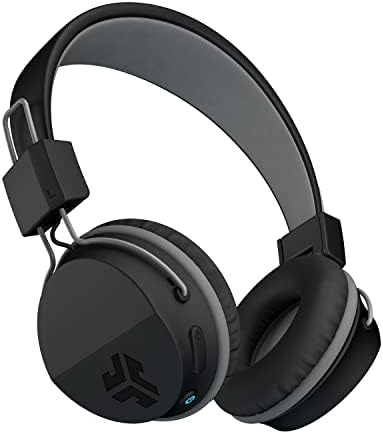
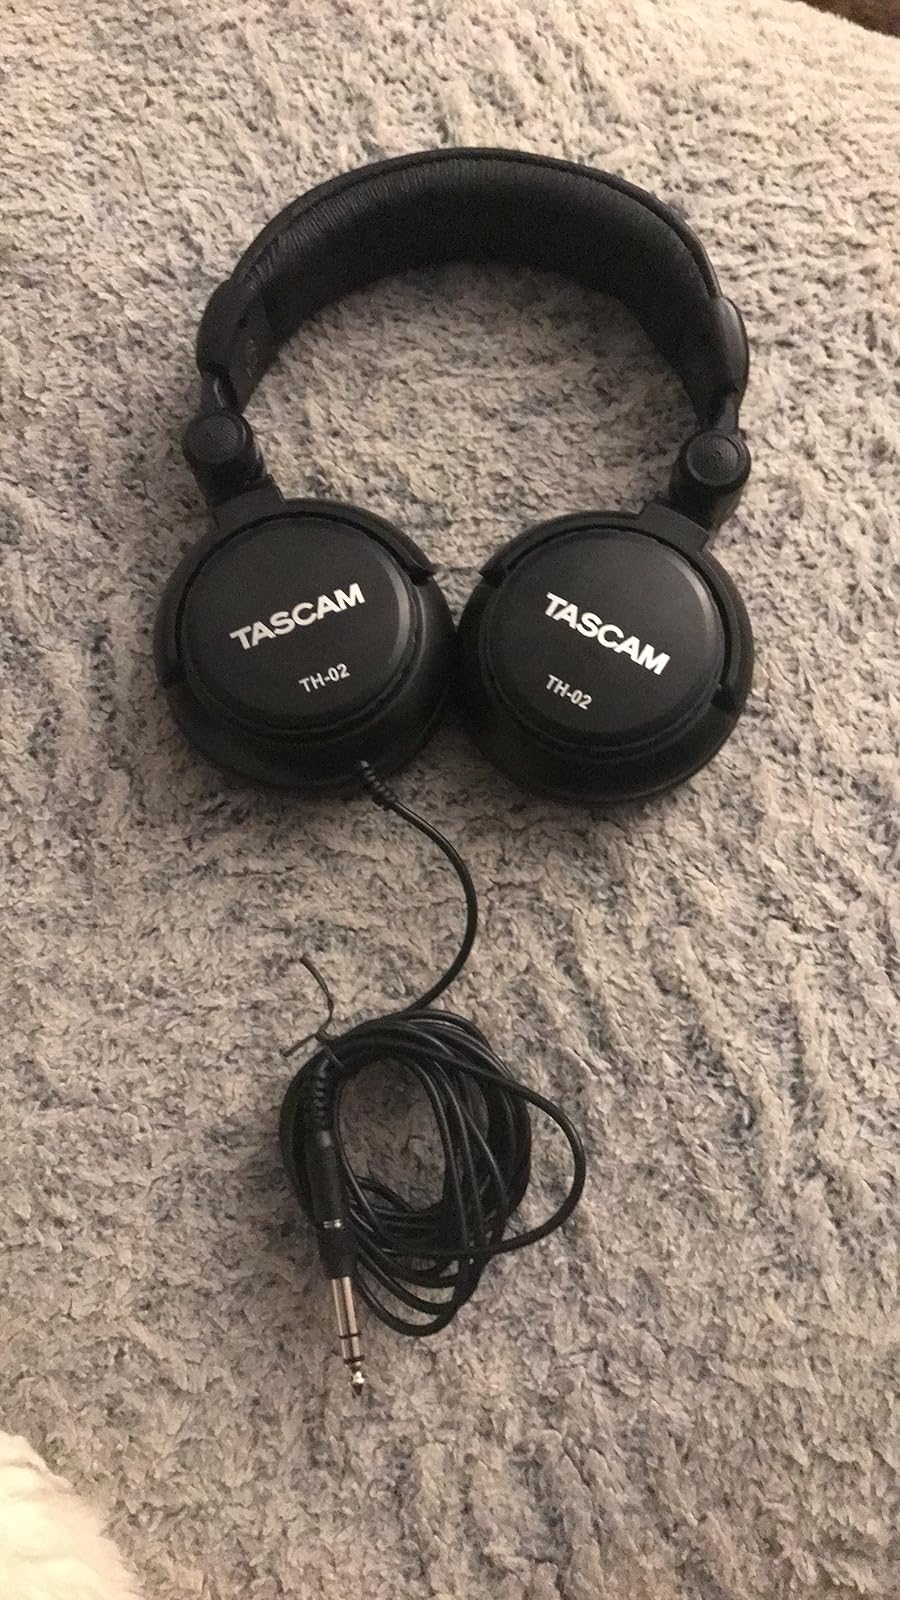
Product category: headphones
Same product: no